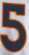
Number: 5